The Devil's Elixirs

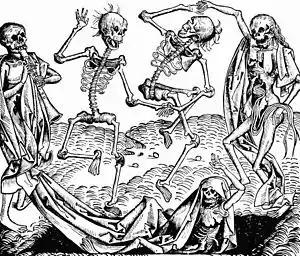
"The Dance of Death" (1493) by Michael Wolgemut reprinted in Hannah-Freya Blake's essay

The life story of Medardus is imbedded in a larger story of five generations of the Francesko family. This larger context is revealed in the parchment book written by the progenitor of the family, the first Francesko (referred to hereafter simply as Francesko, although there are others with the same name). Medardus did not include the contents of the parchment book in his narrative. It was deciphered and inserted near the end of the second volume by the anonymous editor [Hoffmann] and seemingly resolves many of the puzzling aspects of the story up to that point. According to a journal article by Kenneth G. Negus, the parchment book account is the "focal point of the whole novel" and Francesko is the "prototype for Medardus". There are many parallels between Francesko and Medardus including: